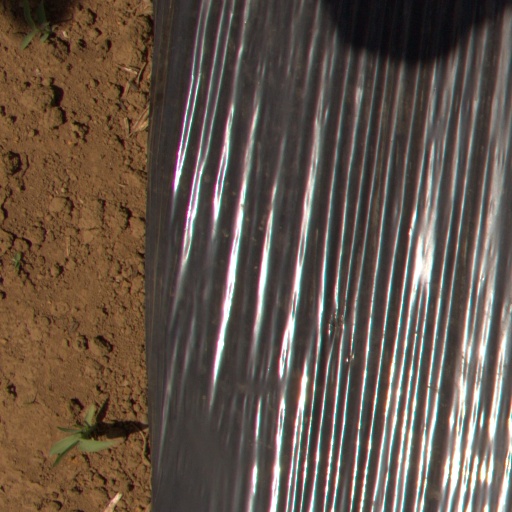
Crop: Jerusalem artichoke